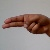
The image shows a hand gesture representing the letter 'H' in Indian Sign Language.